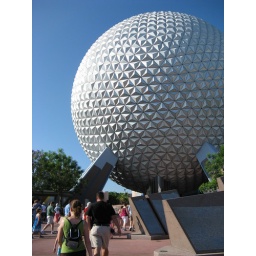
We're walking into Epcot. I have to admit seeing this thing in person was pretty exciting.